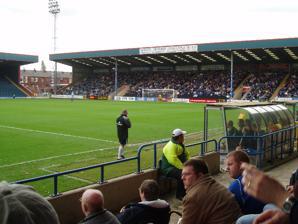
Building: Spotland Stadium
Country: United Kingdom
Year built: 1920
Football stadium Spotland Stadium Crown Oil Arena Spotland Stadium in 2005 Former names St Clement's Playing Fields Location Sandy Lane Rochdale Lancashire OL11 5DR Coordinates 53°37′15″N 2°10′48″W / 53.62083°N 2.18000°W / 53.62083; -2.18000 Owner Rochdale A.F.C. Capacity 10,249 Field size 115 yd × 74 yd (105 m × 68 m) Surface Grass Scoreboard Clough Scoreboard Opened 1878 Tenants St Clement's Rugby Club (1878–1897) Rochdale A.F.C. (1896) (1900–1901) Rochdale Town F.C. (1902–1903) Rochdale A.F.C. (1907–present) Rochdale Hornets (1988–present) Spotland Stadium , known as the Crown Oil Arena for sponsorship reasons, is a multi-purpose sports stadium in the Spotland district of Rochdale , Greater Manchester , England, which is home to Rochdale Association Football Club and Rochdale Hornets Rugby League Football Club . The venue has a capacity of 10,249. History Spotland was originally known as St Clement's Playing Fields, after the nearby St Clement's Church. Having previously been used for cricket, it became the home of St Clement's Rugby Club in 1878, until they disbanded in 1897. As well as staging local rugby competitions, the ground briefly hosted two short-lived football clubs – the original Rochdale A.F.C. from 1900 to 1901 and Rochdale Town from 1902 to 1903, but both folded. The present Rochdale A.F.C. was then formed to use the ground in 1907, later buying the freehold for £1,700 in 1914. By the time the club joined the Football League in 1921, a low wooden grandstand had been built on the south side of the ground, once the location of the cricket pavilion. Also by this time, the name of the surrounding area of the town, Spotland , had been adopted as the ground's name. In August 2016, Rochdale A.F.C. renamed Spotland Stadium the Crown Oil Arena as part of a sponsorship deal by the Bury -based fuel company Crown Oil . In 2018, due to the winter weather the pitch got into such a bad state that a number of games had to be postponed. Subsequently, Rochdale were drawn against Tottenham Hotspur in the FA Cup and the Spurs manager Mauricio Pochettino was quoted "not a pitch in a condition to play football" after seeing some pictures leading Rochdale to relay the surface in time for their game. Structure and facilities The ground has four stands: the David Kilpatrick Stand (or Main Stand), the Sandy Lane End, the Smith Metals Family Stand (Pearl Street End) and the Reside Estate Agency Stand (the Willbutts Lane Stand). All are fully seated, apart from the Sandy Lane End, which is a small terrace behind one of the goals. The Main Stand features a statue of a long-standing Rochdale fan, David Clough, situated where he watched matches as a season-ticket holder. He had helped the club raise funds and left £250,000 to the club in his will when he died in 2020. The statue was unveiled in September 2021. Other uses Spotland Stadium Apart from local football and rugby league, Spotland has in the past been used to host minor nations rugby league matches, such as British Amateur Rugby League Association (British Amateur Rugby League Association) matches, and also the National League Cup finals of 2003 and 2004. Rugby League World Cup Spotland Stadium was selected as a venue for the 2013 Rugby League World Cup hosting a match between Fiji and Ireland. This was the first time that Rochdale has staged an event in a World Cup in any sport and the event was sold out with almost 9,000 people attending. (Note that Spotland Stadium had earlier been used to host the match between Ireland and Moldova in the 1995 Emerging Nations tournament which ran alongside that year’s Rugby League World Cup, but this event is not considered to be part of the World Cup proper.) References